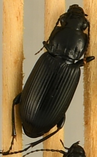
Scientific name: Pterostichus melanarius
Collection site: Woodworth Site (WOOD), plot WOOD_023